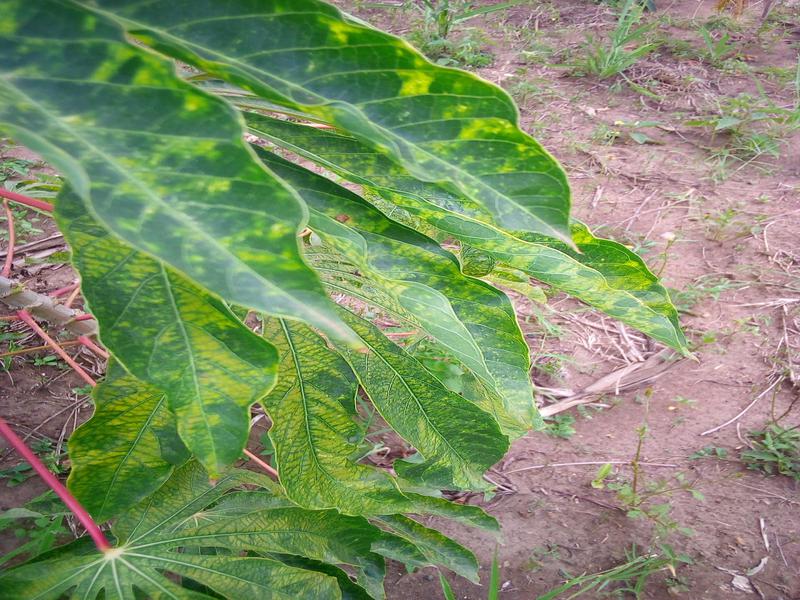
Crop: cassava
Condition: mosaic_disease